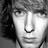
Emotion: neutral